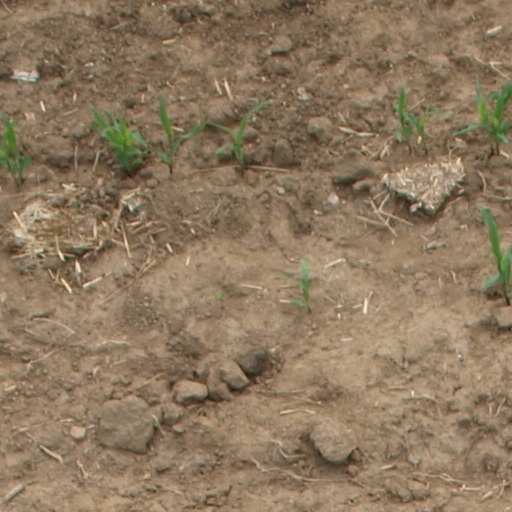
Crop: maize; corn